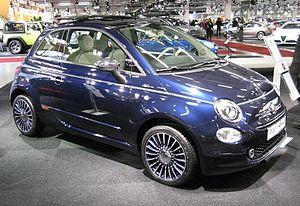
La Fiat 500 de troisième génération, dite aussi Nouvelle 500, est une voiture citadine du constructeur automobile italien Fiat, dont la forme est inspirée de la Fiat 500 produite entre 1957 et 1975.